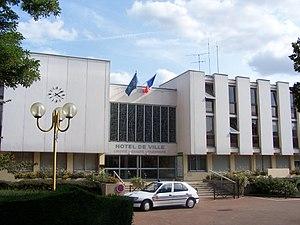
Fontenay-le-Fleury est une commune du département des Yvelines, dans la région Île-de-France, en France, située à environ 30 kilomètres au sud-ouest de Paris.